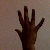
The image shows a hand gesture representing the number 5 in Indian Sign Language.